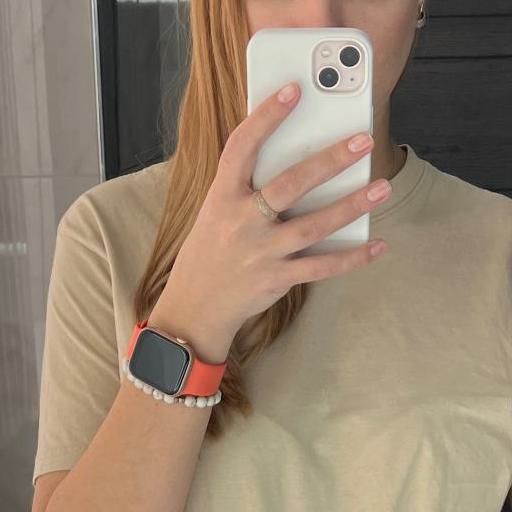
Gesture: no_gesture